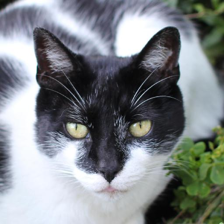
Label: animals